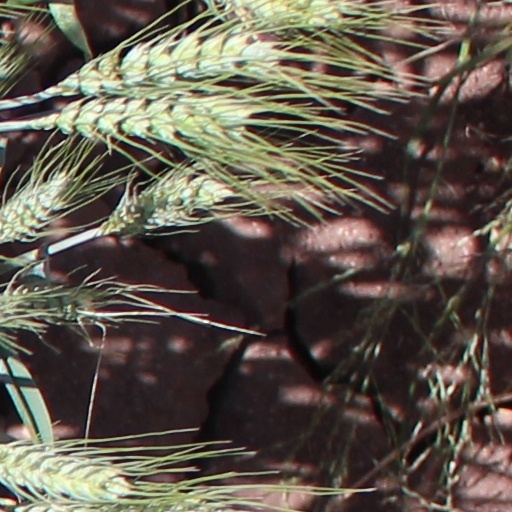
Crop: wheat